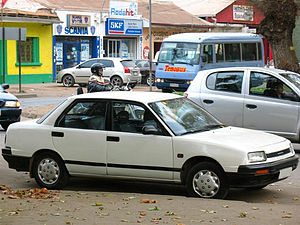
Daihatsu Applause
Daihatsu Applause (1989−1992)
Daihatsu Applause var en lille mellemklassebil bygget af Daihatsu mellem juni 1989 og maj 2000.